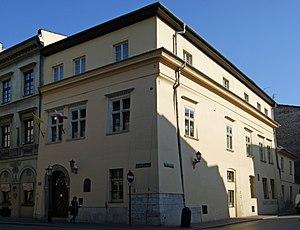
Zuzanna Ginczanka, nom de plume de Sara Ginzburg est une poétesse polonaise de l'entre-deux-guerres. Même si elle a publié qu'un seul recueil de poésie au cours de sa vie, son livre O centaurach crée la sensation dans les cercles littéraires de Pologne. Elle est arrêtée et exécutée dans Cracovie peu de temps avant la fin de la Seconde Guerre mondiale.